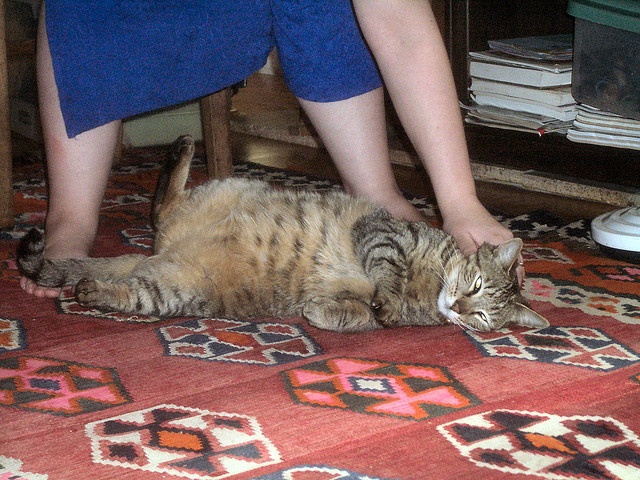
A person reaches down to pet a cat on a geometric rug.
A person leaning down to pet a cat on the floor
A cat is laying under some peoples feet.
A person standing over and reaching down to a cat that is laying on a carpet on the floor.
A woman pets a cat lying down on the floor.